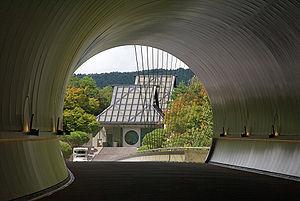
Ieoh Ming Pei, communément appelé I. M. Pei, est un architecte américain d'origine chinoise né le 26 avril 1917 à Canton et mort le 16 mai 2019 à New York.